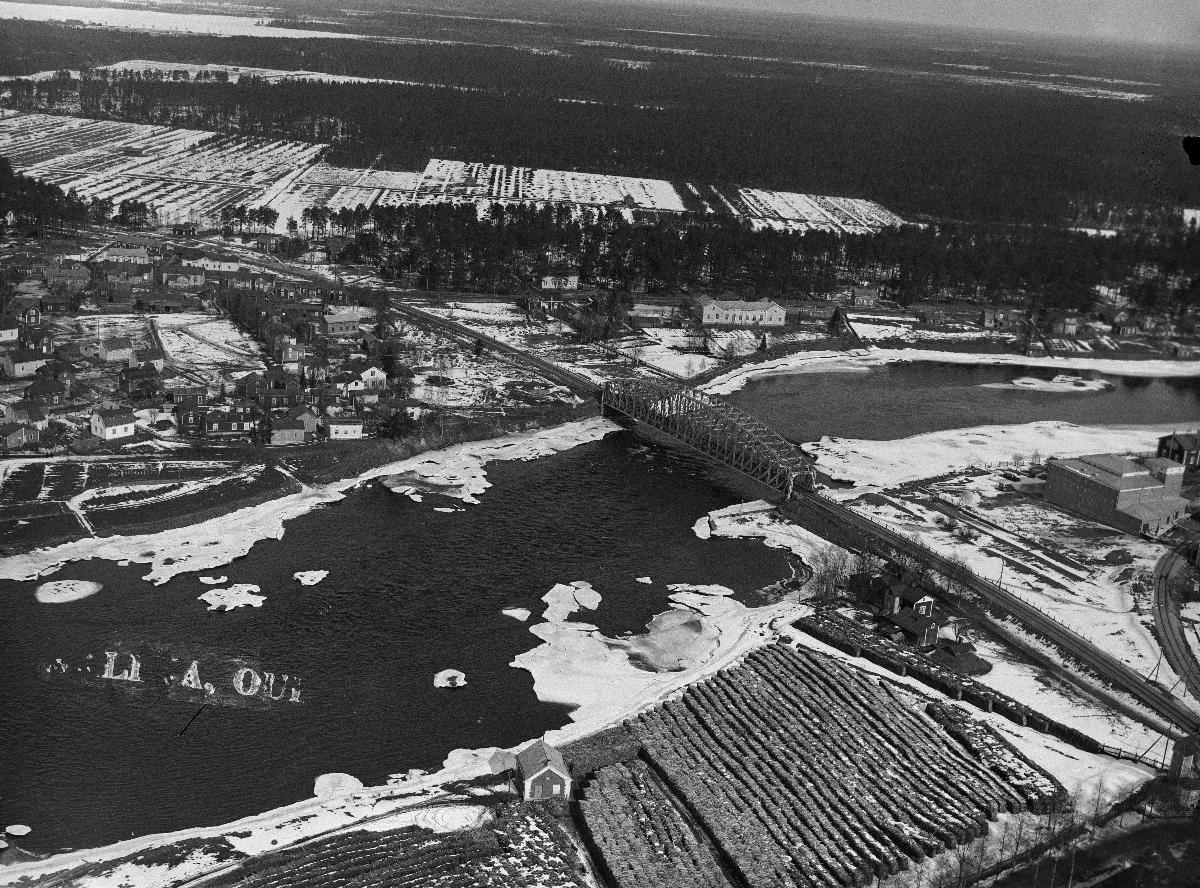
Oulun rautatiesillan seutu
Oulu's railway bridge's area
sisällön kuvaus: Ilmakuva Oulun rautatiesillan seudulta. content description: Aerial photograph of Oulu's railway bridge's area.
Vuosi: 1930
Paikka: Suomi, Pohjois-Pohjanmaa, Oulu
Aiheet: ilmakuvat; ulkokuva; kaupungit (alueet); rakennukset; sillat (rakenteet); aerial photographs; buildings; flygbilder; byggnader